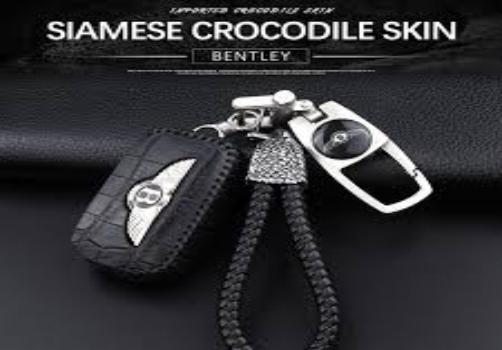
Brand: Bentley
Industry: Transportation